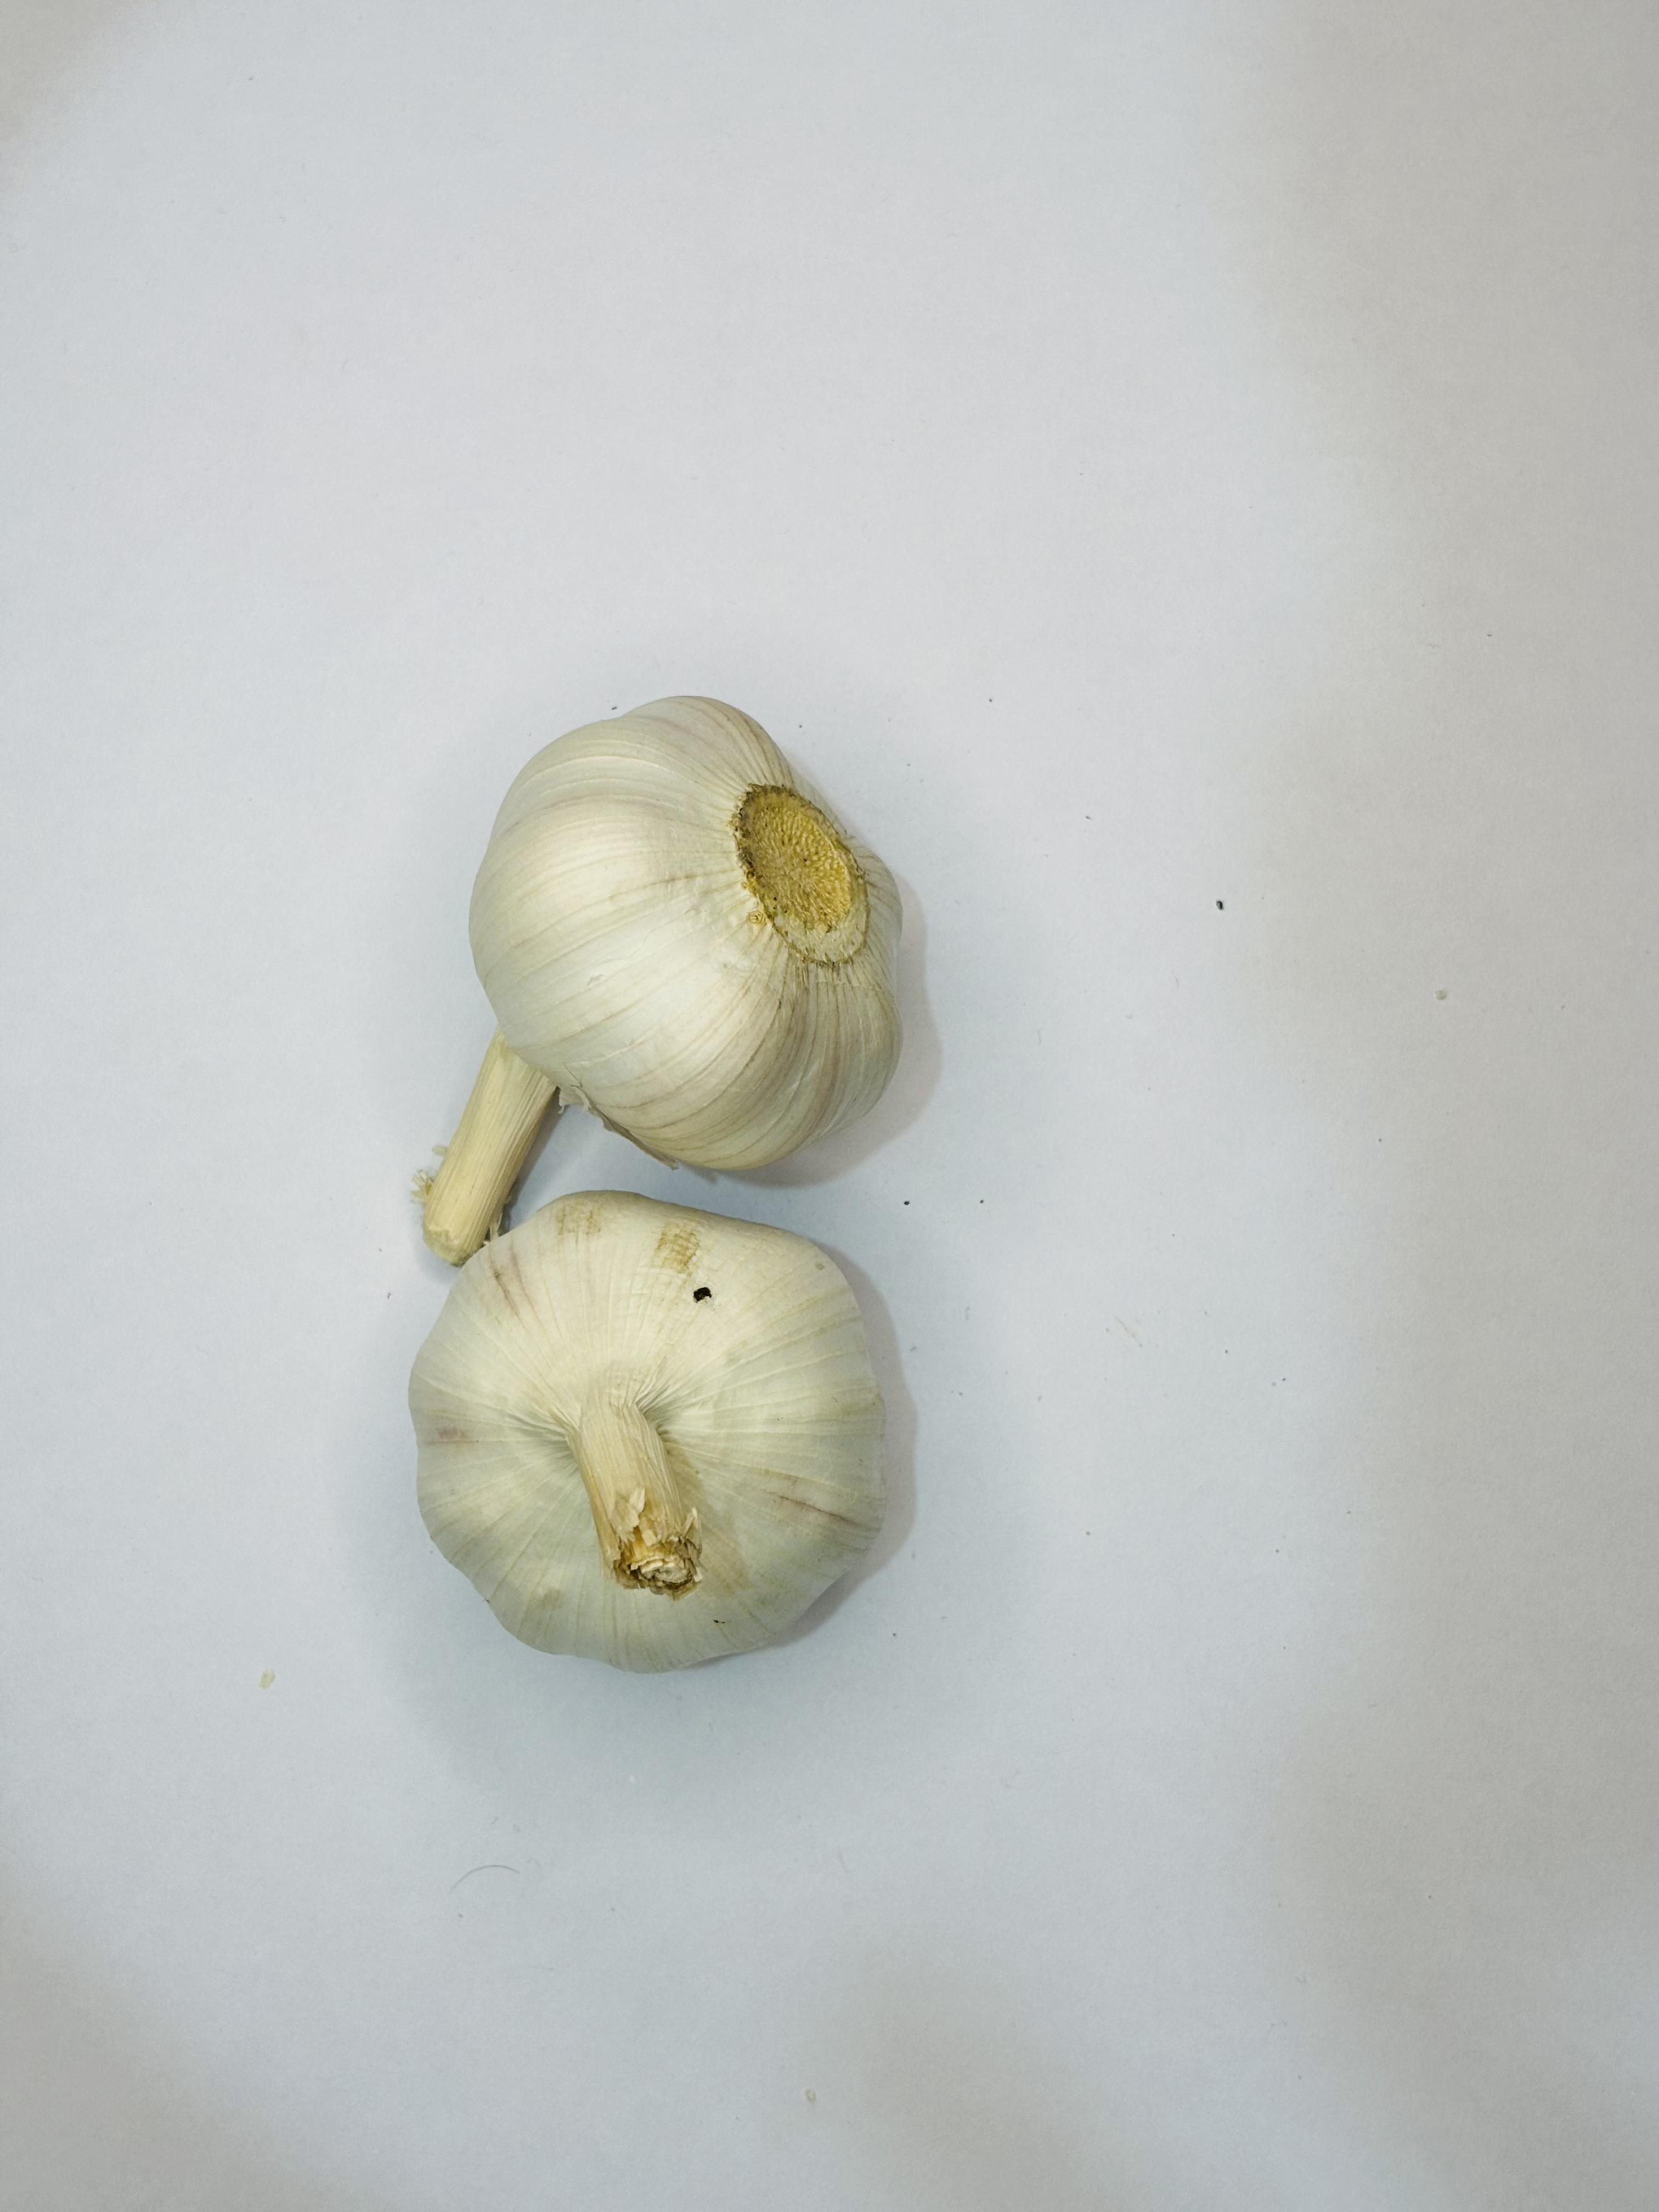
Label: Garlic